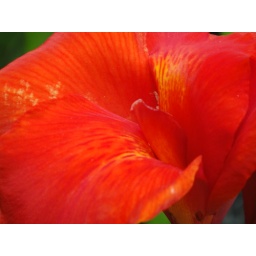
A girl in red